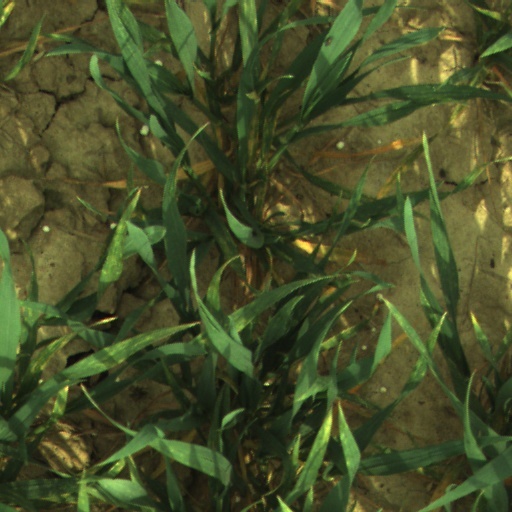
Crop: wheat